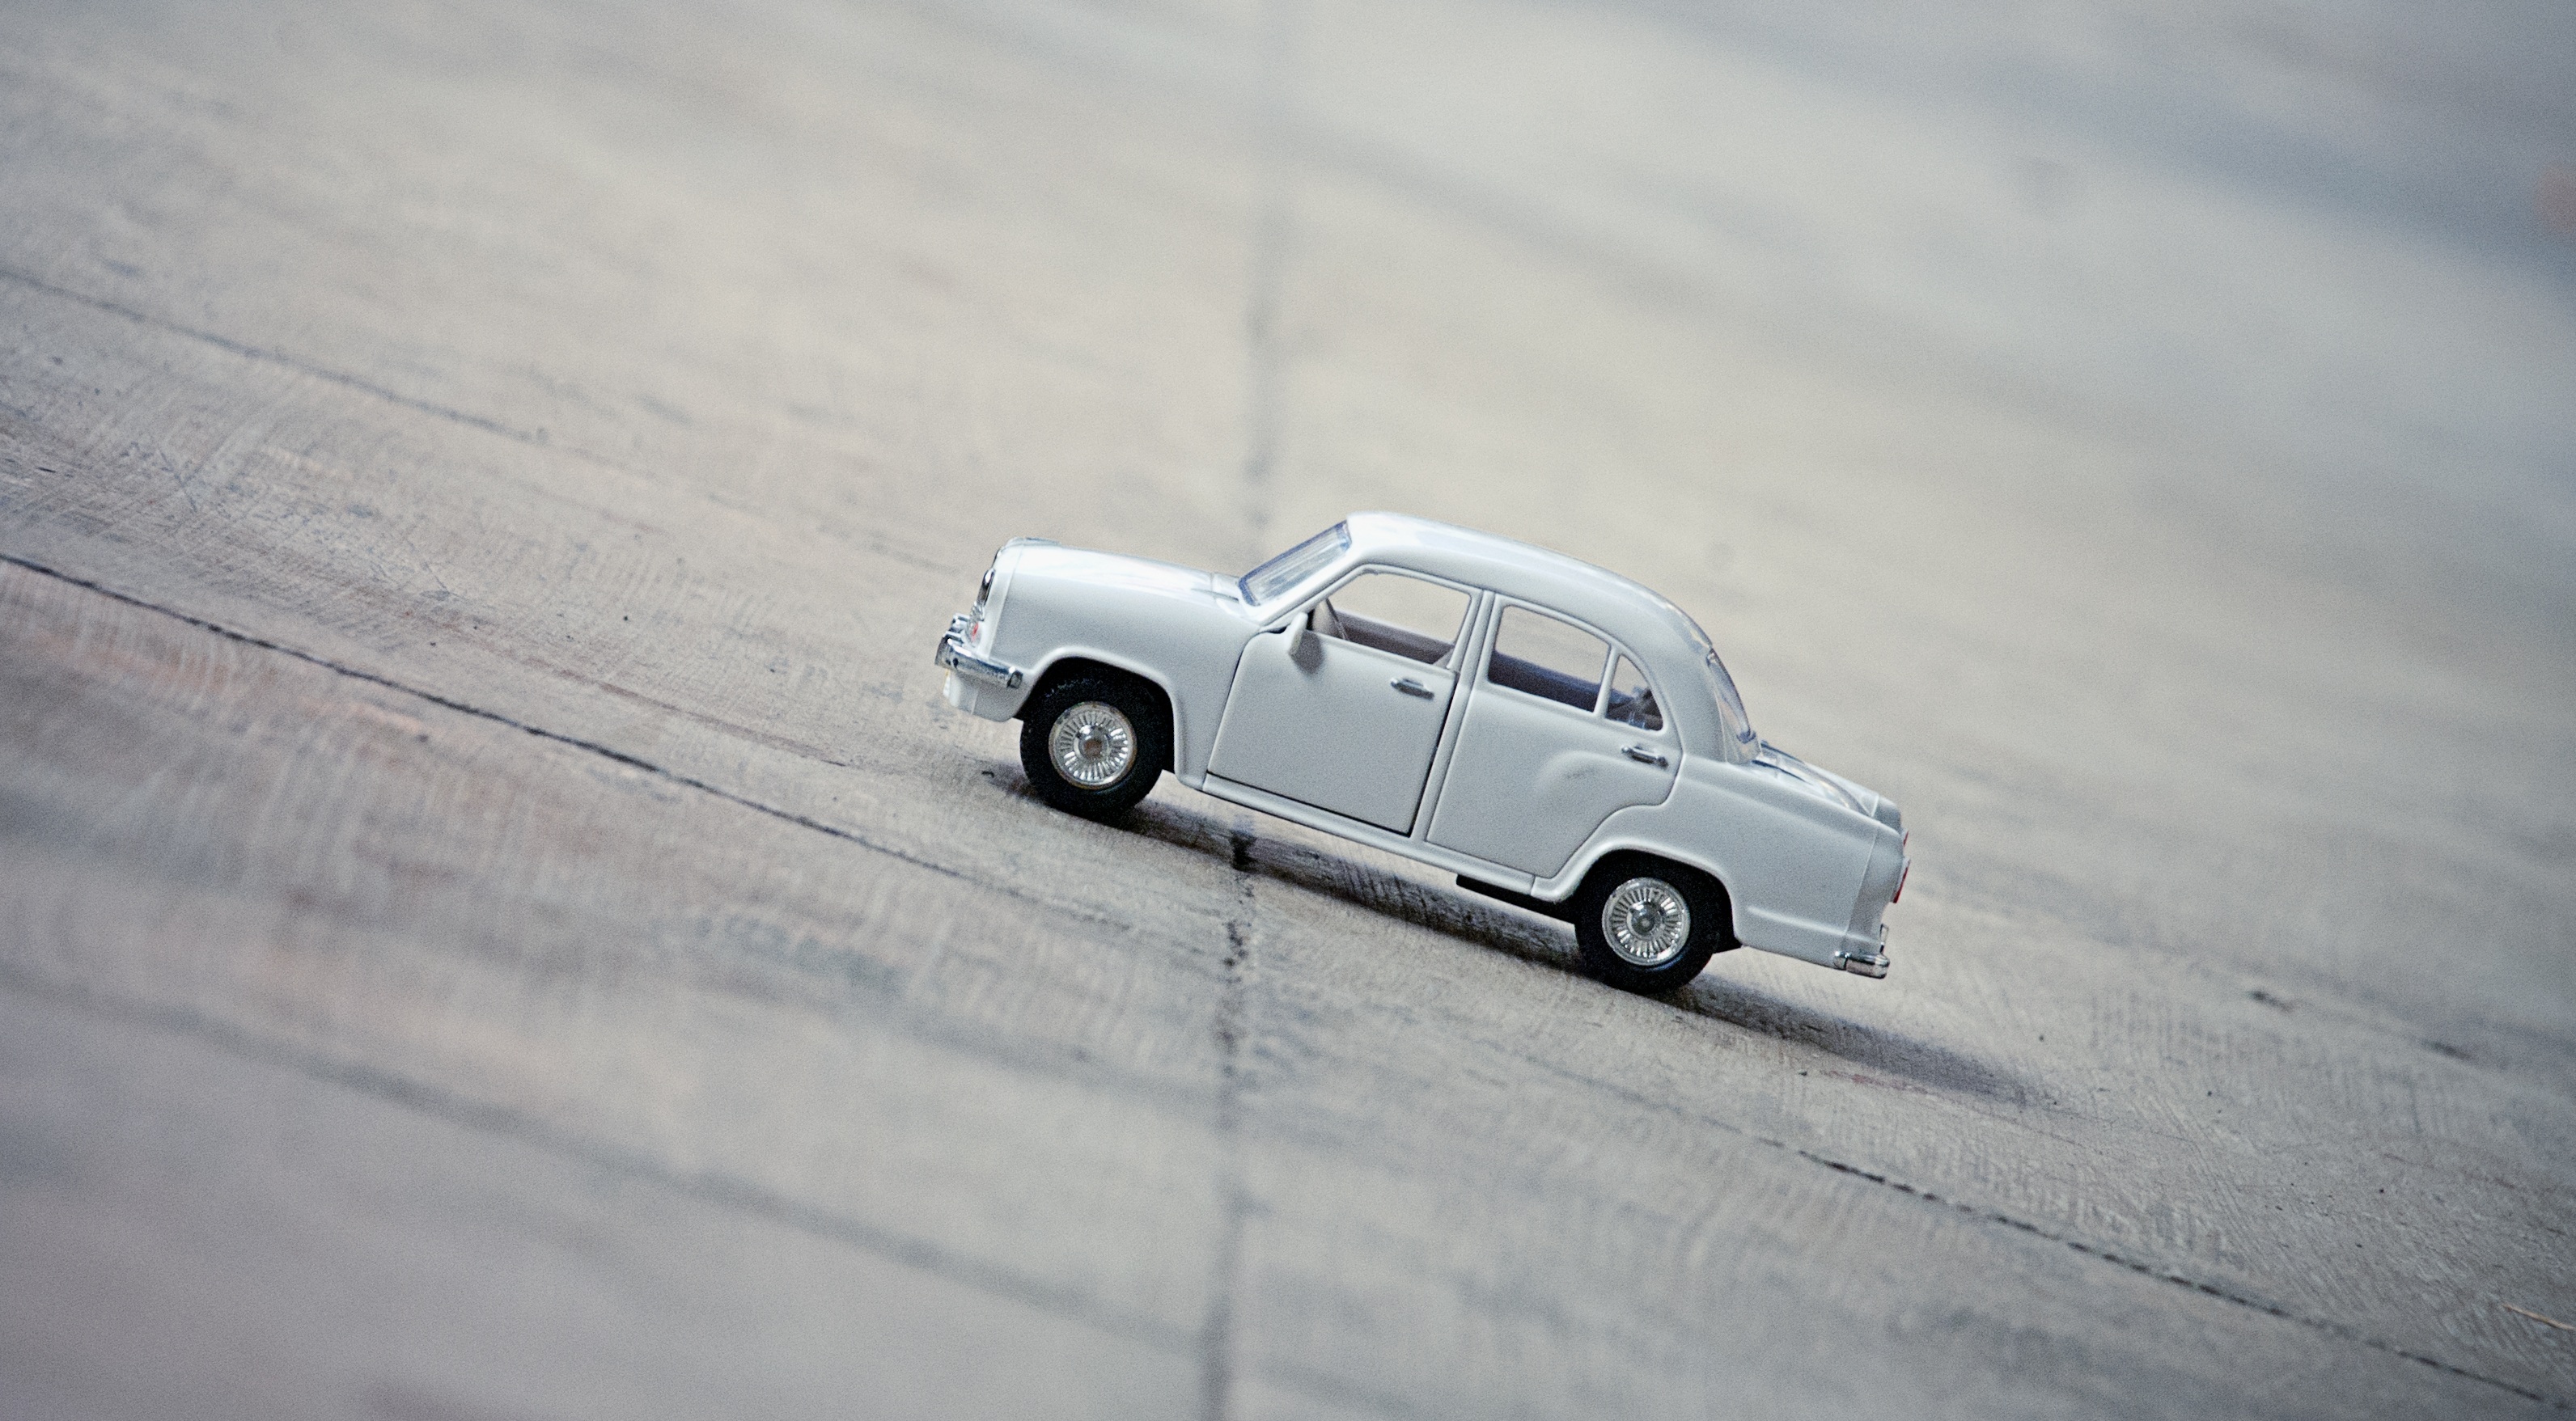
snow, white, car, automobile, driving, cute, transportation, transport, vehicle, auto, toy, fun, scalemodel, toy car, land vehicle, automobile make, automotive design